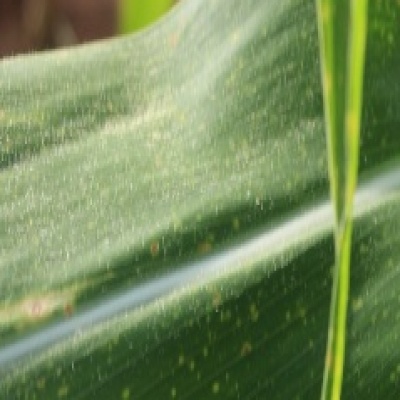
Label: Corn_(Maize)___Leaf_Spot